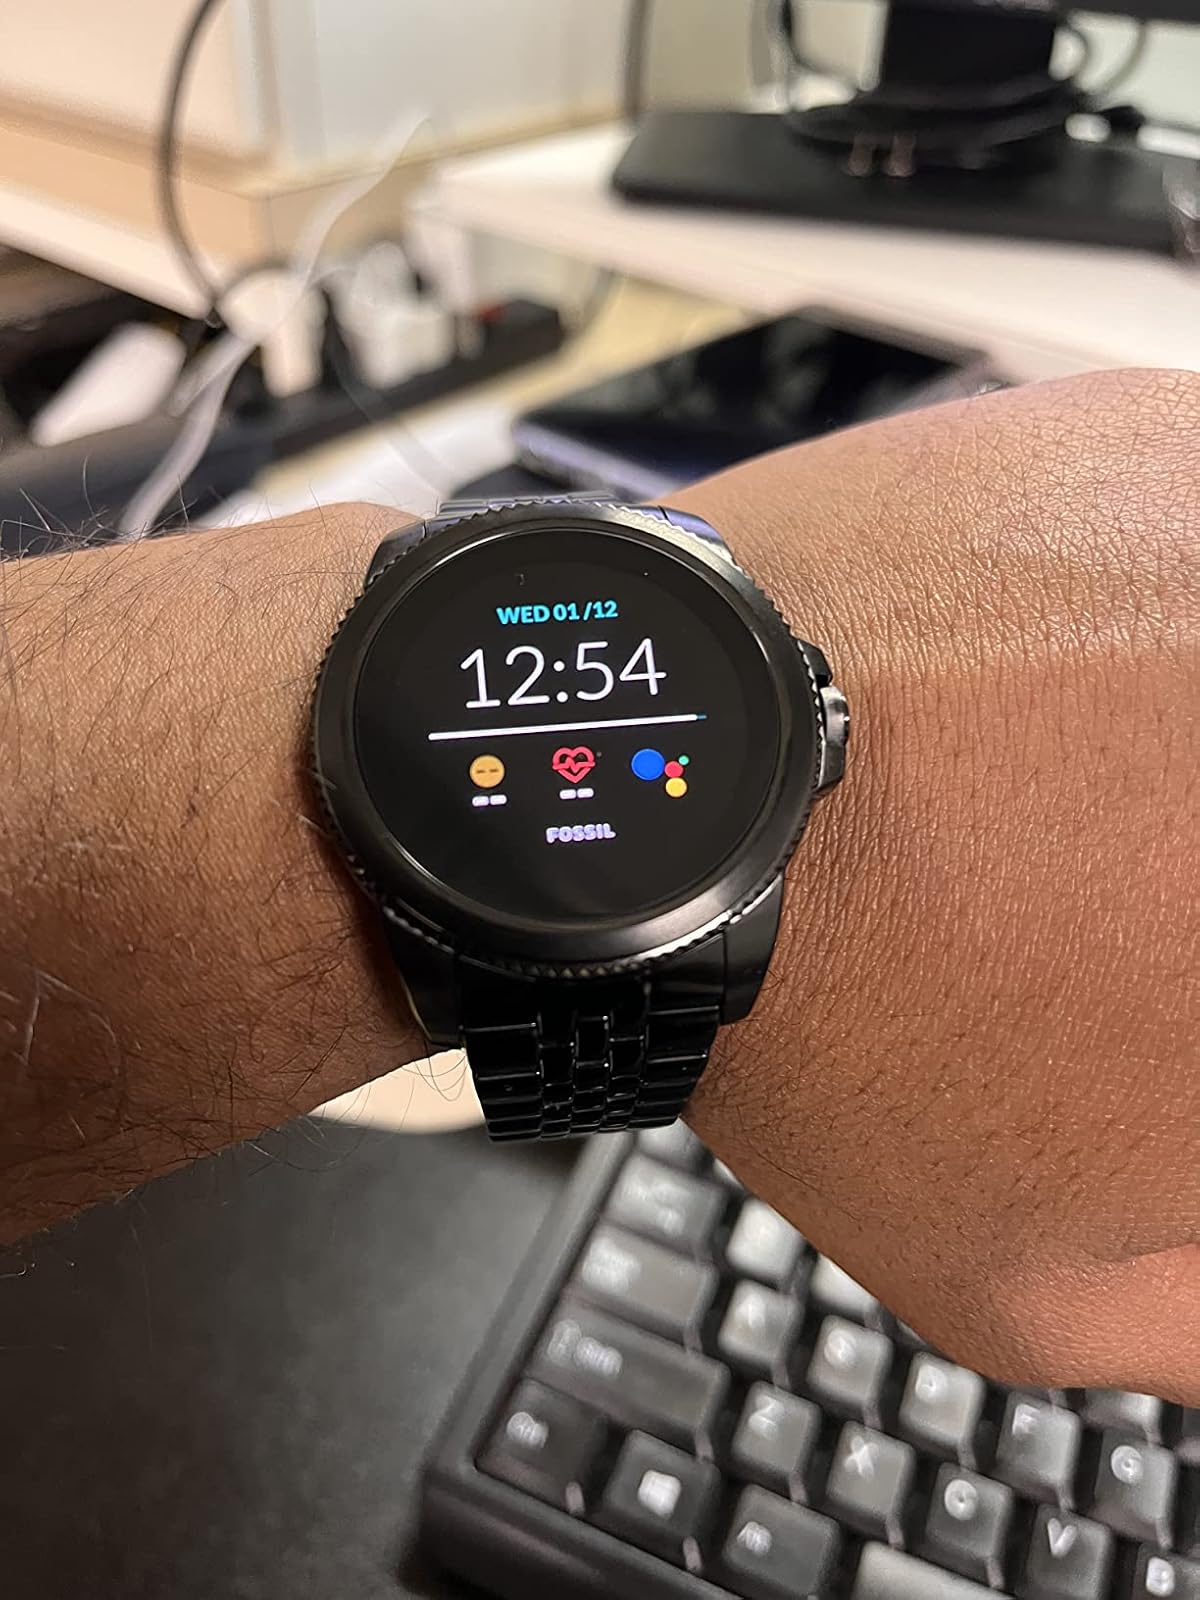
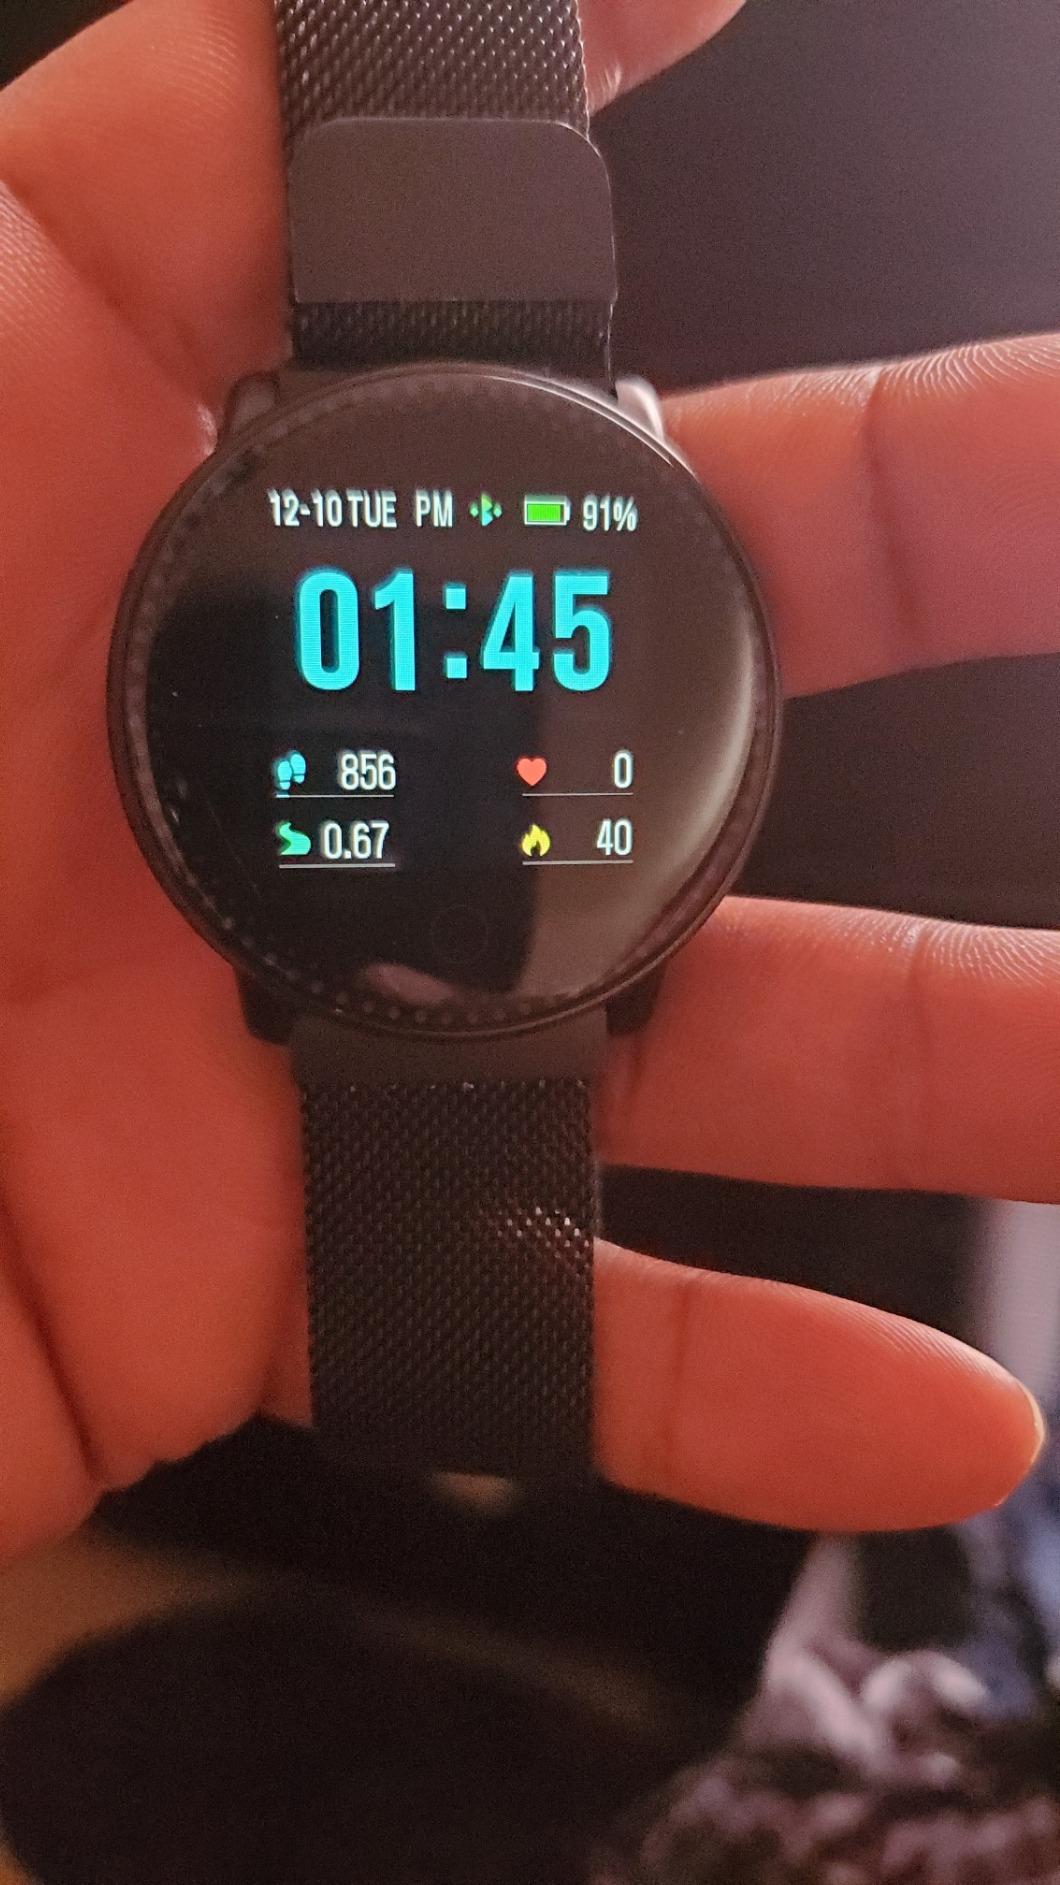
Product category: smartwatch
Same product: no